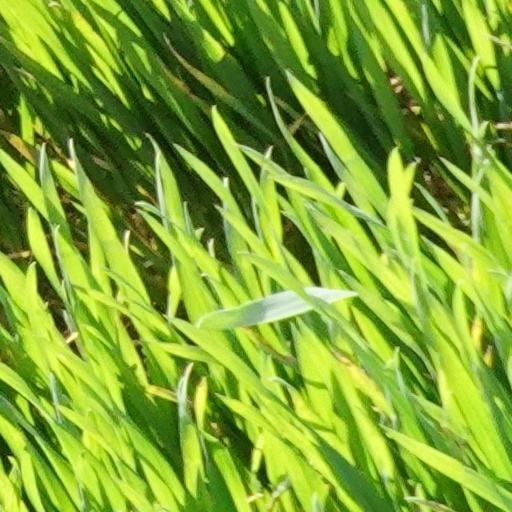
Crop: wheat